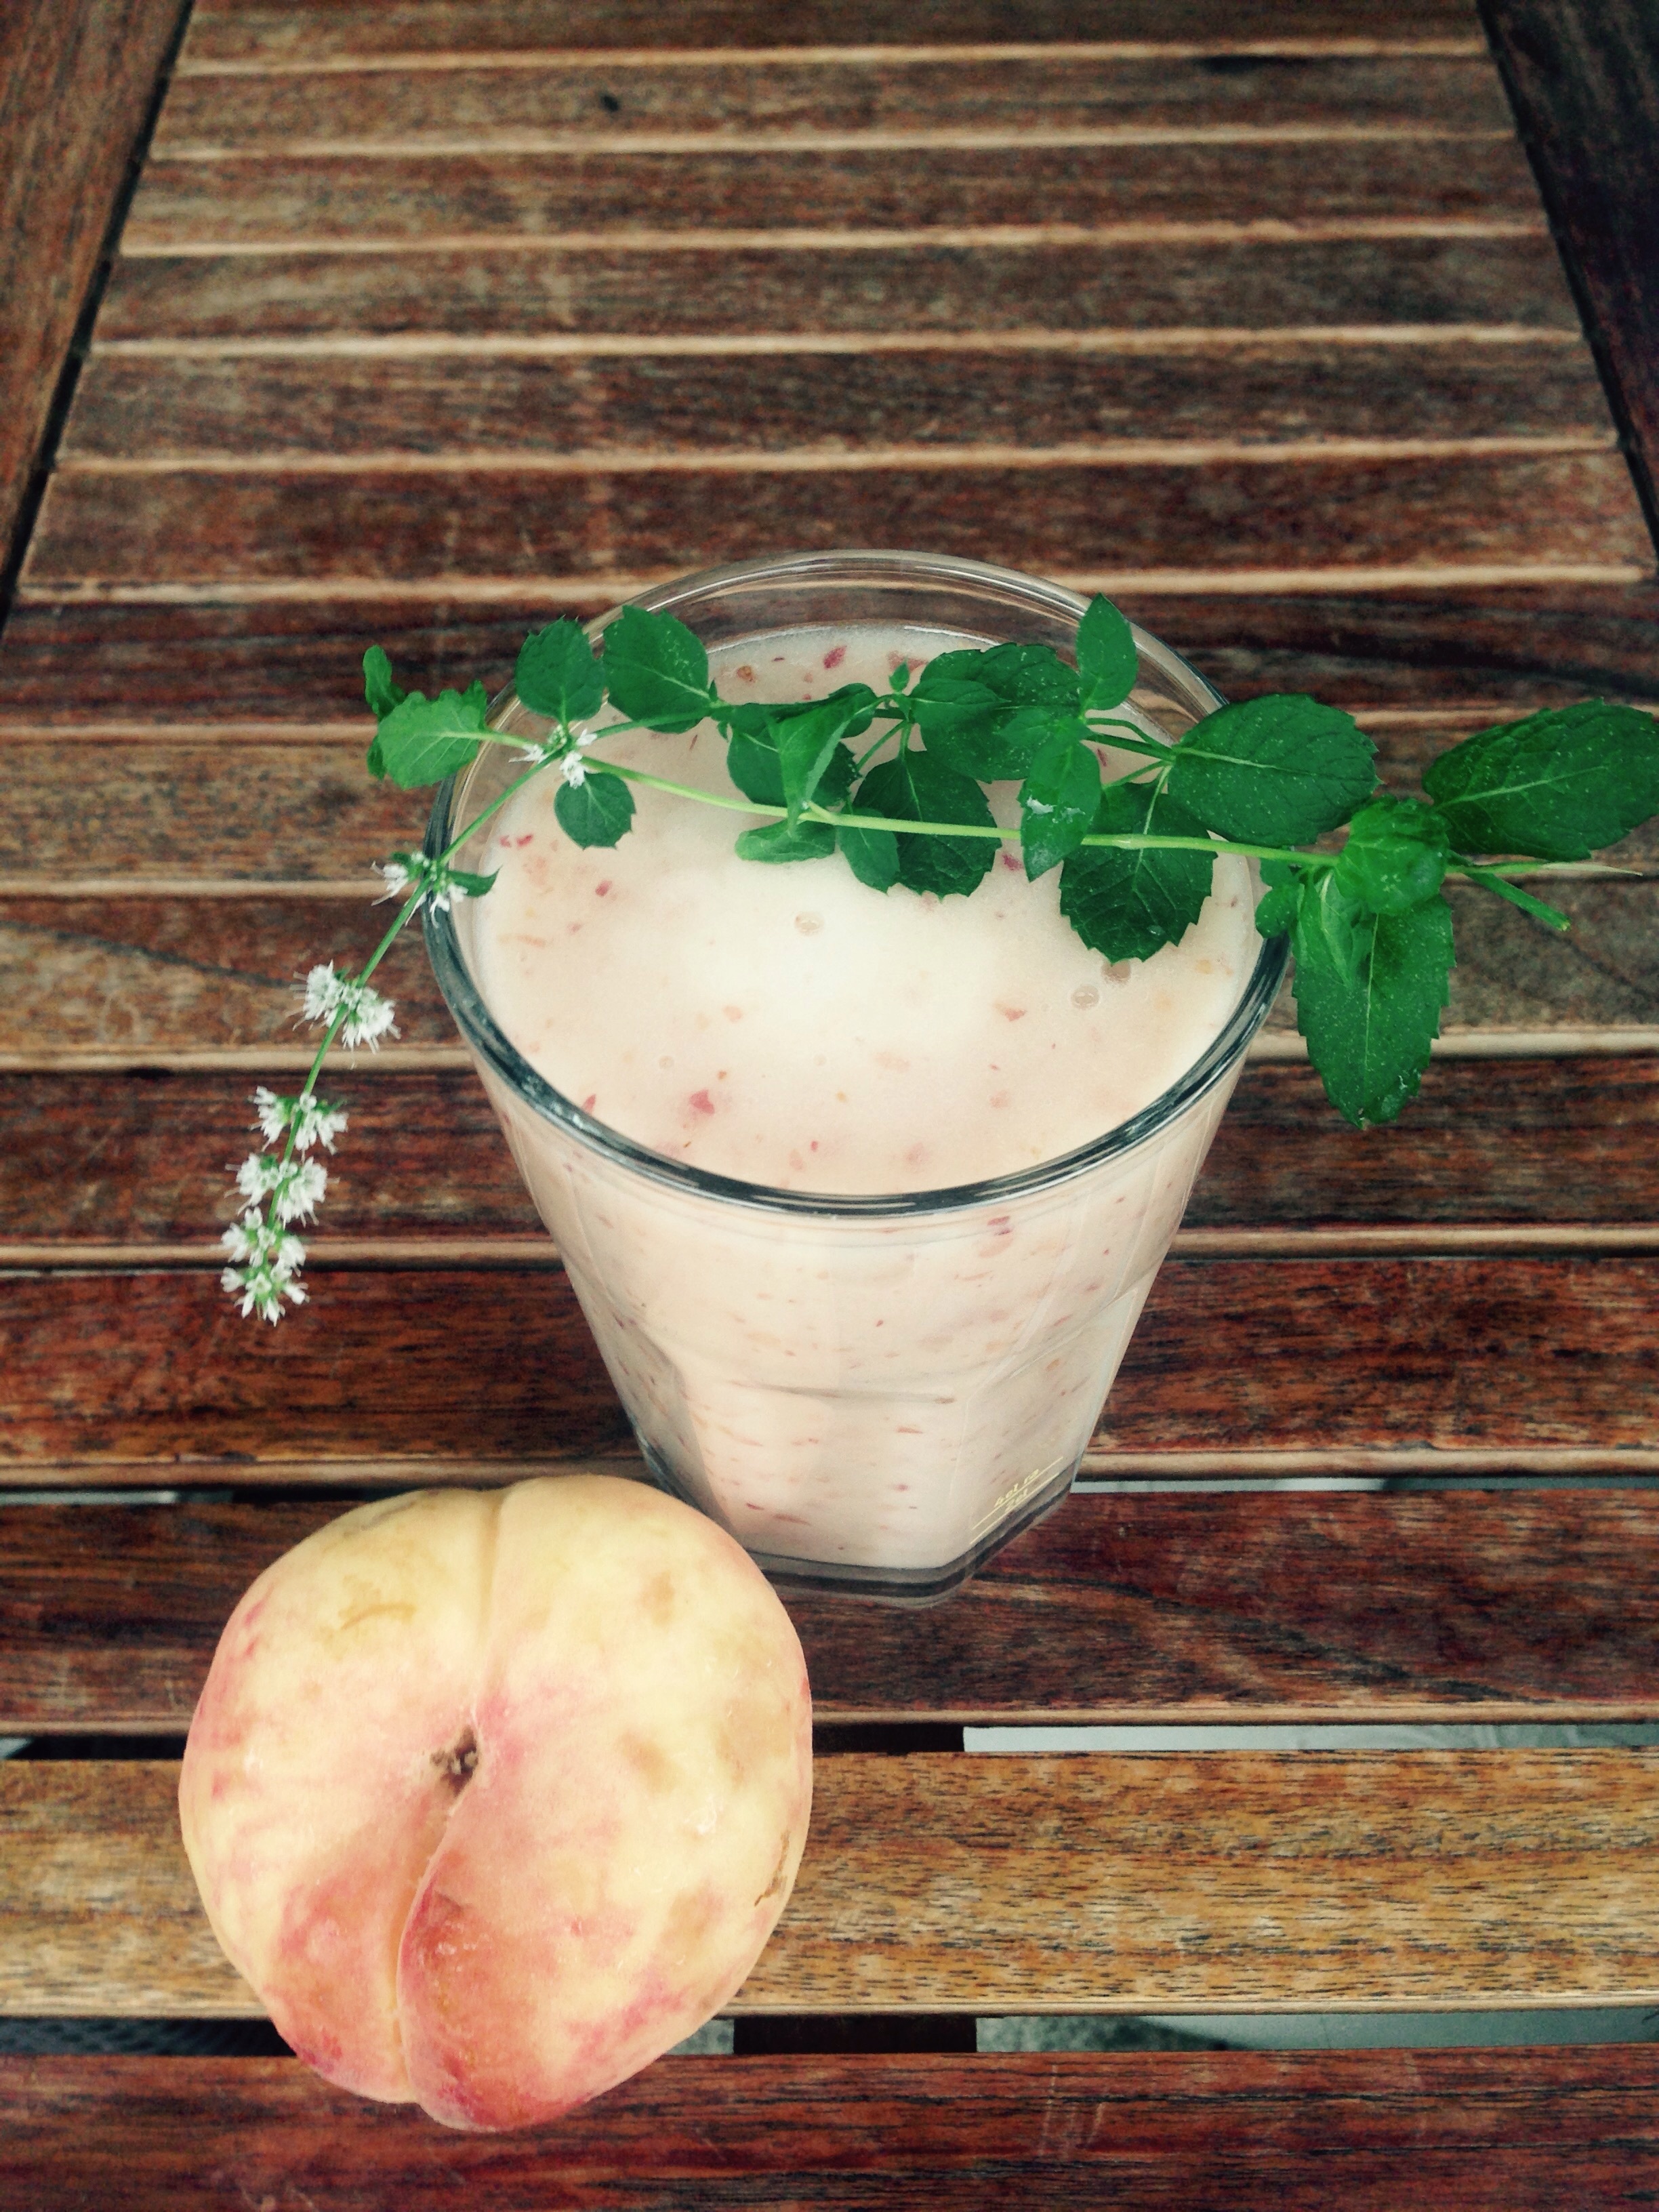
plant, fruit, food, produce, drink, dessert, cocktail, smoothie, coconut, peach, liqueur, flavor, flowering plant, land plant